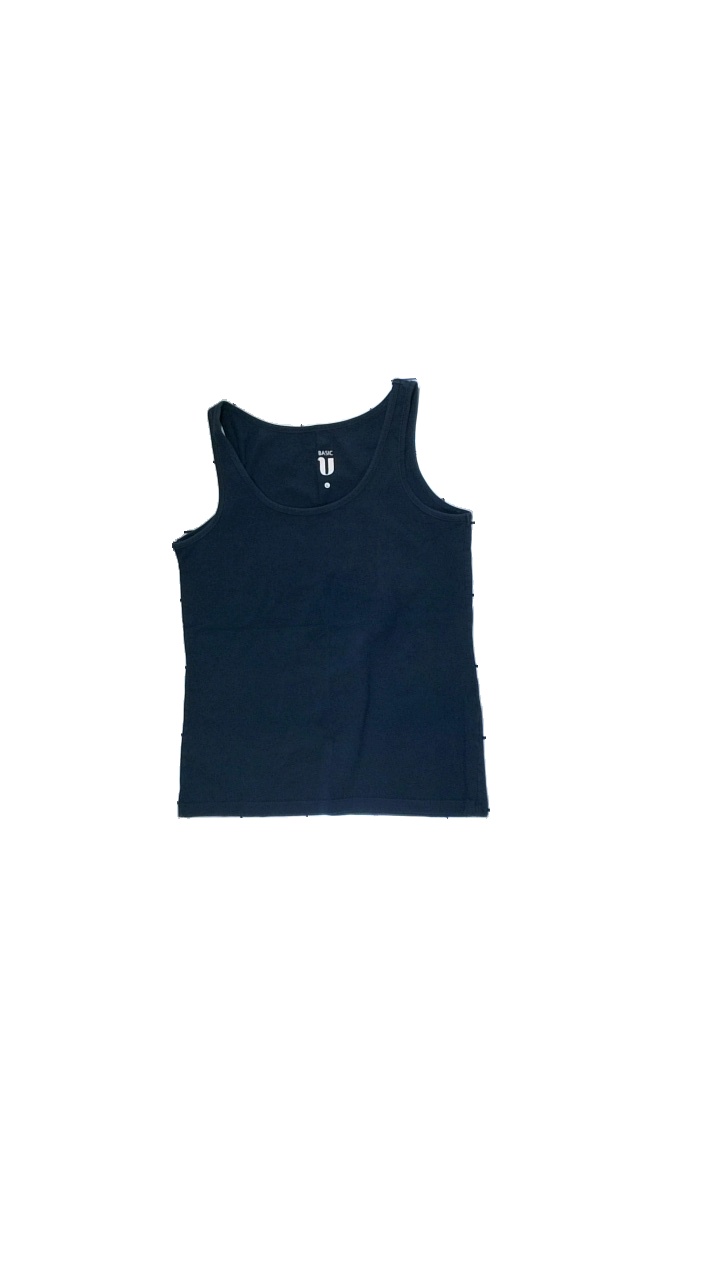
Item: Tank Top (Ladies)
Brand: Basic U
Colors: Blue
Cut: Tight, C-collar
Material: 100% cotton
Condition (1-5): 3
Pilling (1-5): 5
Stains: Minor
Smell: Minor
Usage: Recycle
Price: <50